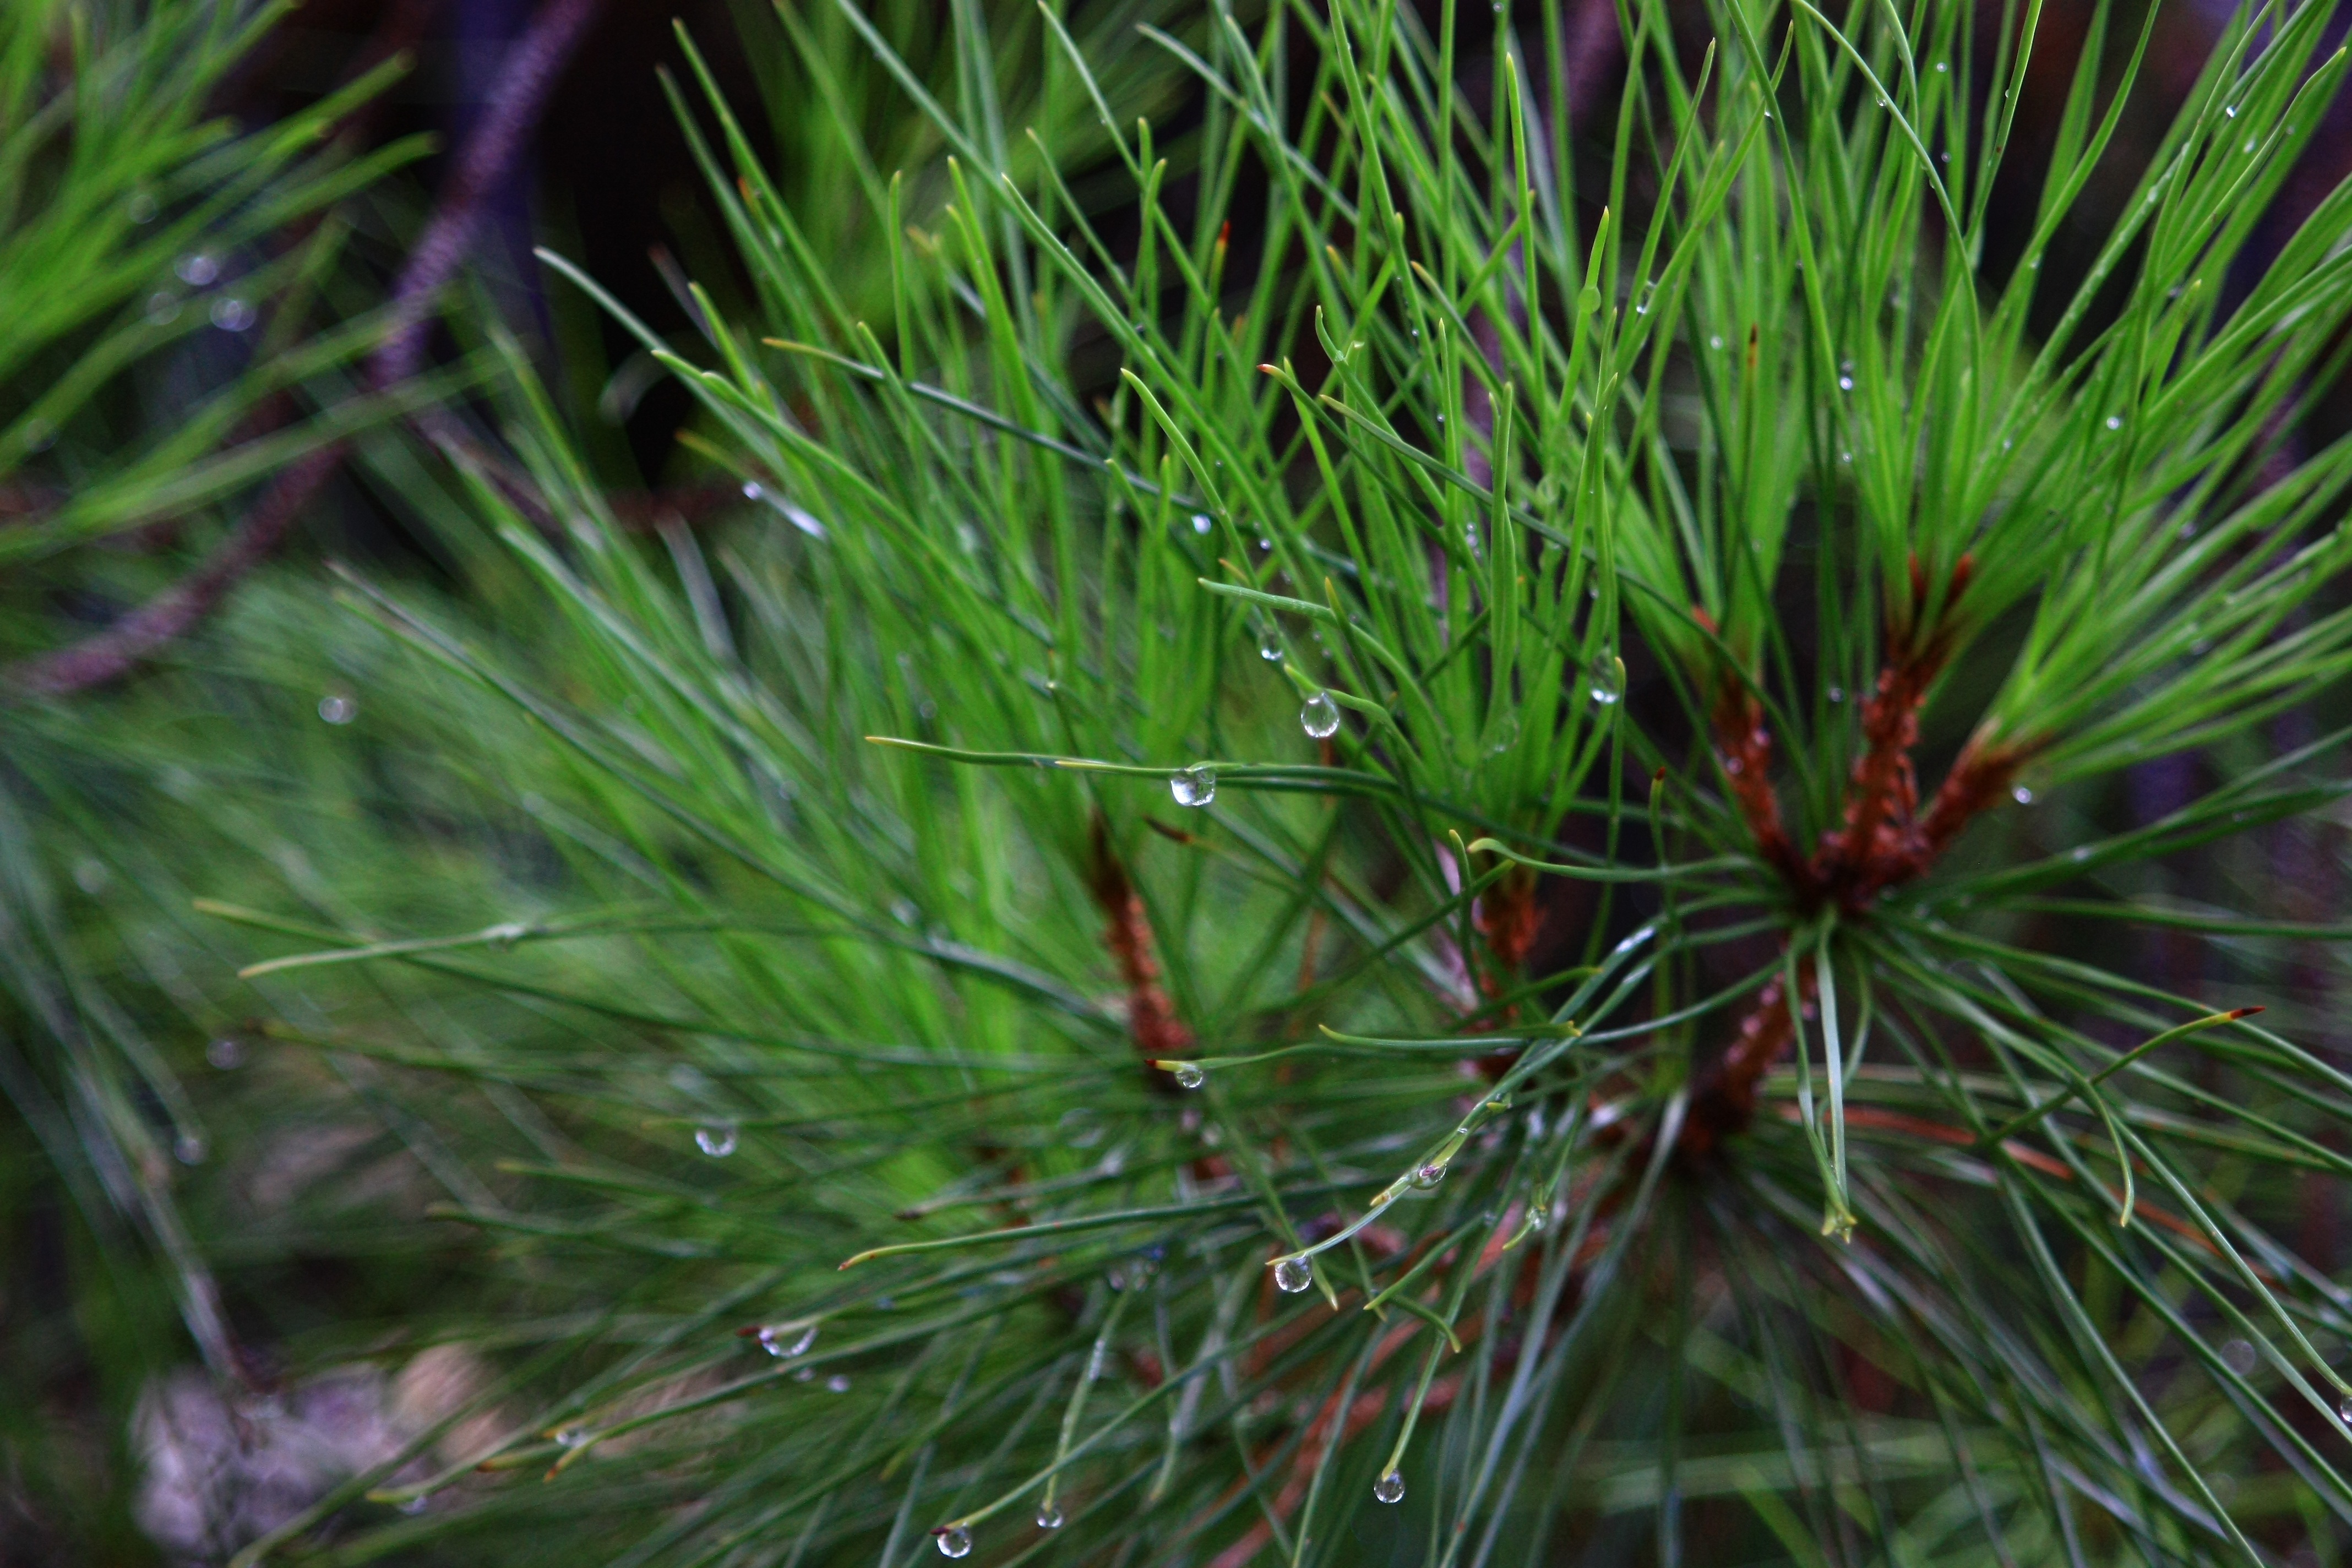
tree, grass, branch, plant, lawn, leaf, flower, pine, evergreen, botany, fir, flora, twig, conifer, leaves, spruce, needles, larch, flowering plant, photomacrography, pine family, grass family, woody plant, land plant, arecales